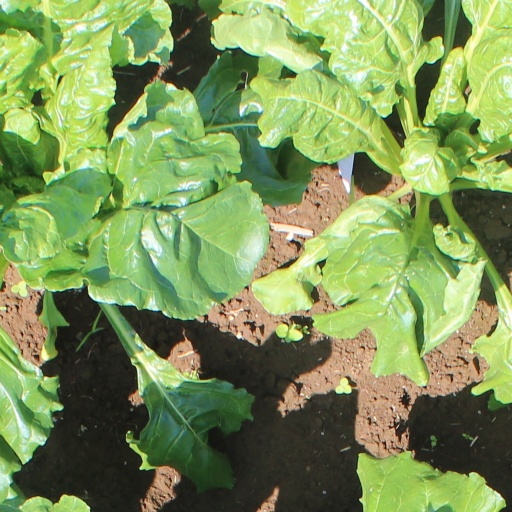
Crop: sugar beet